Borgward Isabella

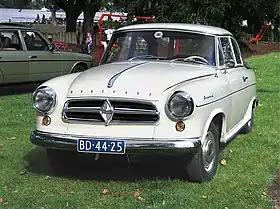
Borgward Isabella Saloon (1960)

The Borgward Isabella is an automobile which was manufactured by the Bremen based auto-manufacturer Carl F. W. Borgward GmbH from 1954 to 1962.